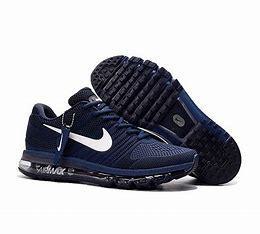
Brand: Nike
Model: Air Max 2017